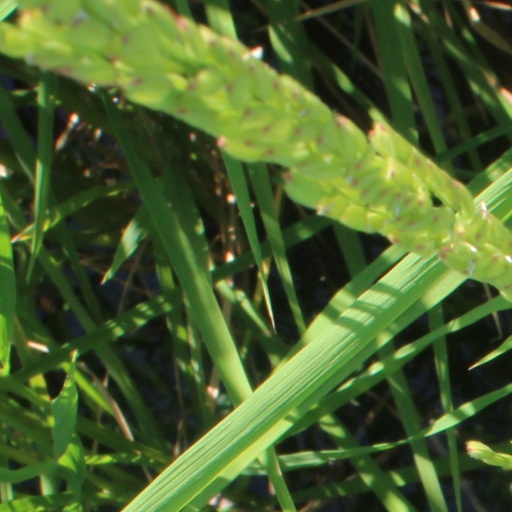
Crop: rice